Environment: real
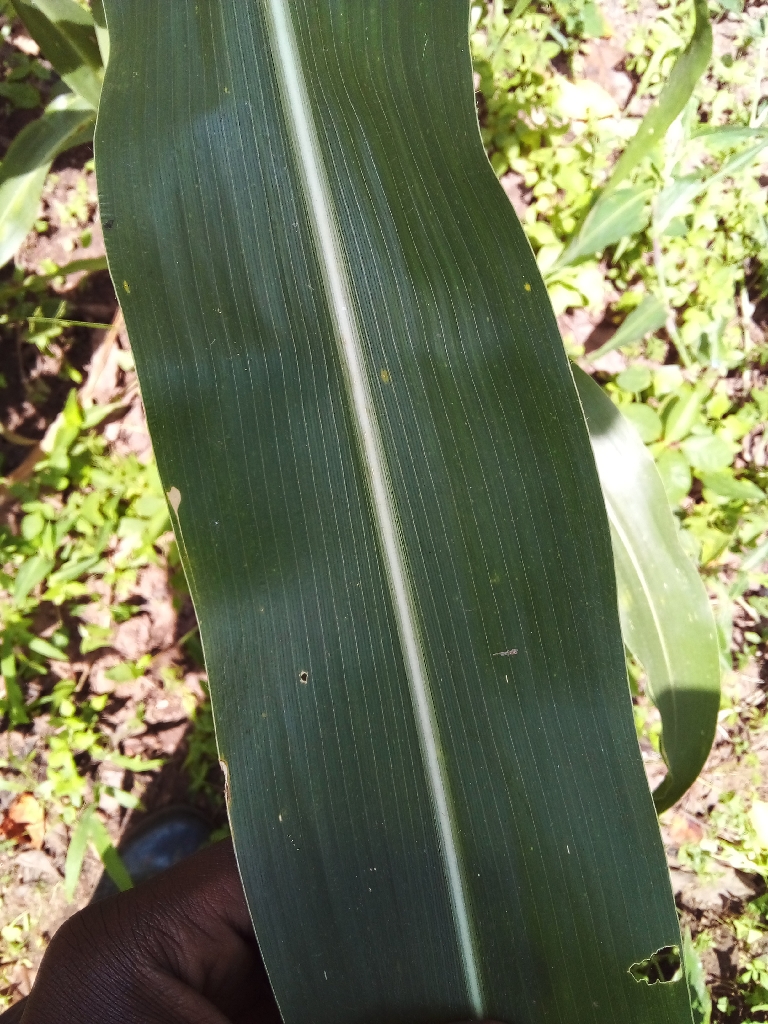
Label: healthy